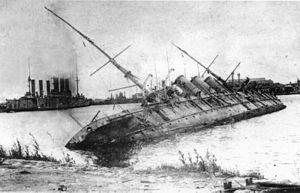
Le Mémoire d'Azov est un croiseur cuirassé construit au XIXᵉ siècle pour la Marine impériale de Russie. Il porte ce nom en mémoire du navire amiral Azov qui se distingue lors de la bataille de Navarin le 20 octobre 1827. Le drapeau de Saint-Georges hissé sur l’Azov est transféré sur le Mémoire d'Azov. Déclassé en 1909, le croiseur est converti en navire entrepôt pour torpilles. Lors de la Campagne britannique en Baltique, il est coulé par une vedette-torpilleur britannique.